Mohindar Singh Chopra

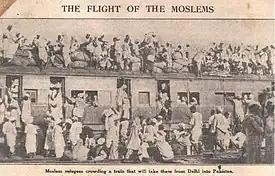
A page from the Manchester Guardian of 'Moslems refugees in a train' from Delhi to Pakistan.

He was able to set up organized militia to keep peace in localities around the border, the Ajit Dal, Punjab Defence Force, Sher-I-Punjab Dal, Amritsar Raksha Dal, Hindu-Sikh Milap Dal, National Volunteer Corps, Ajit Fauj, Dashmesh Sena, Nalwa Dal, Desh Sevak Sena all did their part to protect the citizens no matter which religion; Muslim, Hindu or Sikh. These, although, were not able to combat the overwhelming Sikh jathas who were organized under the Shiromani Akali Dal, Maharajas of Sikh princely states like Patiala, Faridkot, Kapurthala, Nabha, Kalsia and Jind and local armed Sikhs who formed groups and raided Muslim villages and homes.